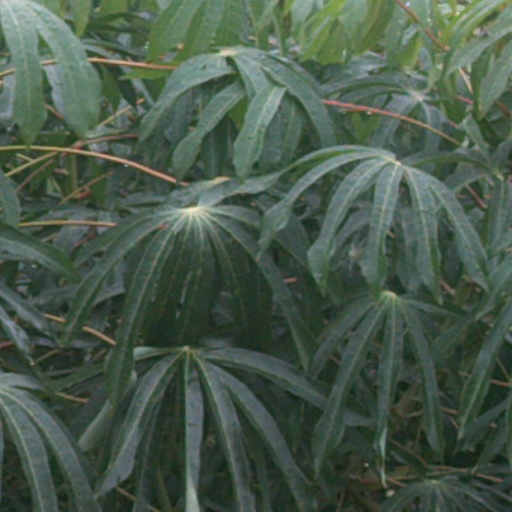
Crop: cassava